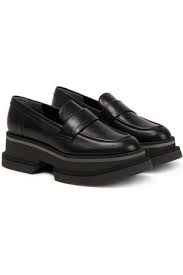
Label: Boat